James Moll

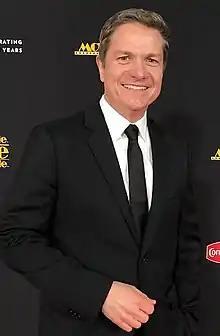
James Moll at the Movieguide Awards in February 2019.

James Moll is an American director and producer of film documentaries and television documentaries. His documentary work has earned him an Academy Award, two Emmys, and a Grammy. Moll's production company, Allentown Productions Inc., was based at Universal Studios from 1994 to 2018, primarily producing non-fiction film and television projects. Moll also served for ten years on the executive committee of the documentary branch of the Academy of Motion Picture Arts and Sciences, and is the founding chair of the documentary committee for the Directors Guild of America.